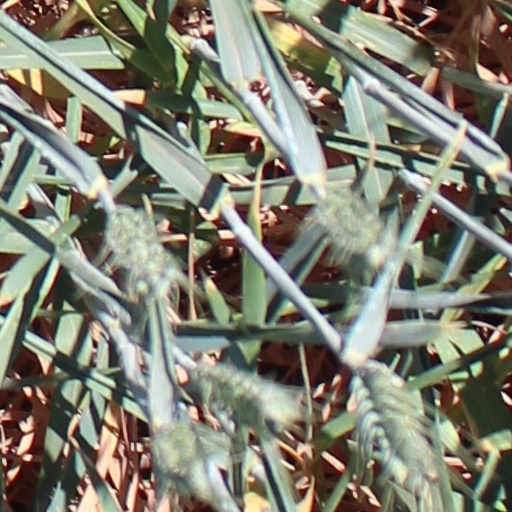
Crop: wheat